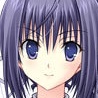
Portrait style: Anime Portrait